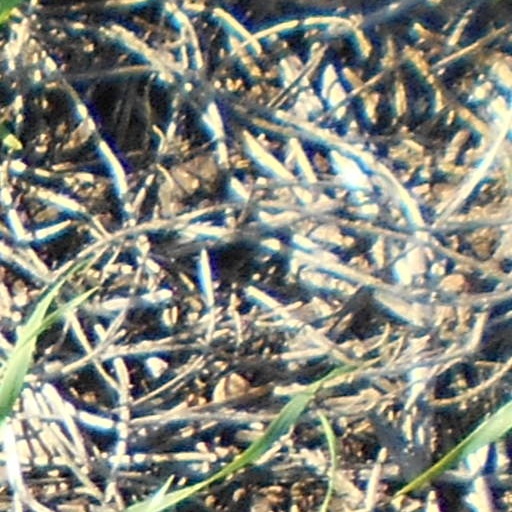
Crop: wheat